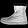
Label: Ankle boot